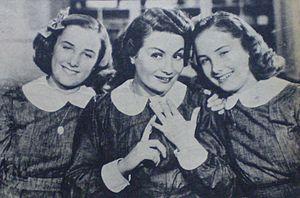
Niní Marshall, pseudonyme de Marina Esther Traveso, était une journaliste, scénariste, chanteuse et comédienne de théâtre et de cinéma argentine.